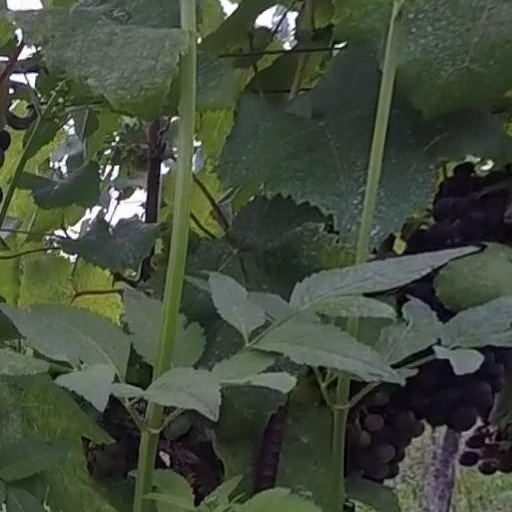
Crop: grape